Economic history of the Netherlands (1500–1815)

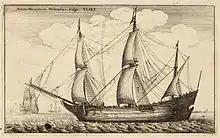
Dutch fluyt, 1677

The Dutch built the largest merchant fleet in the world. In the North Sea and Baltic there was little risk of piracy and trips shuttled between markets. In dangerous zones (where the risk of piracy or shipwreck was high) they traveled in convoys with a light guard.